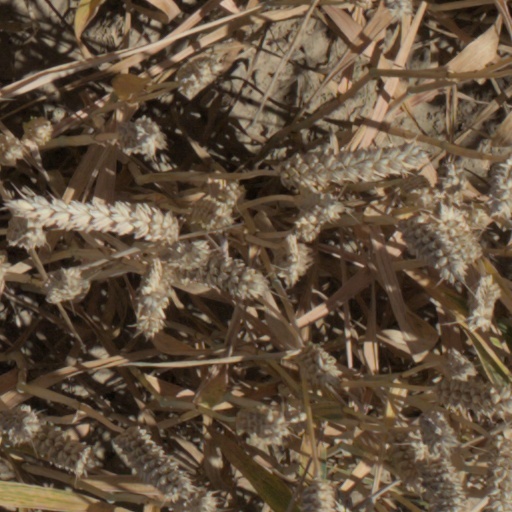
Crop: wheat